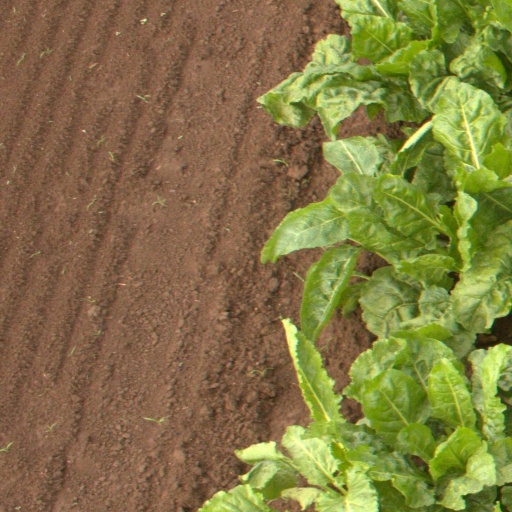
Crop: sugar beet